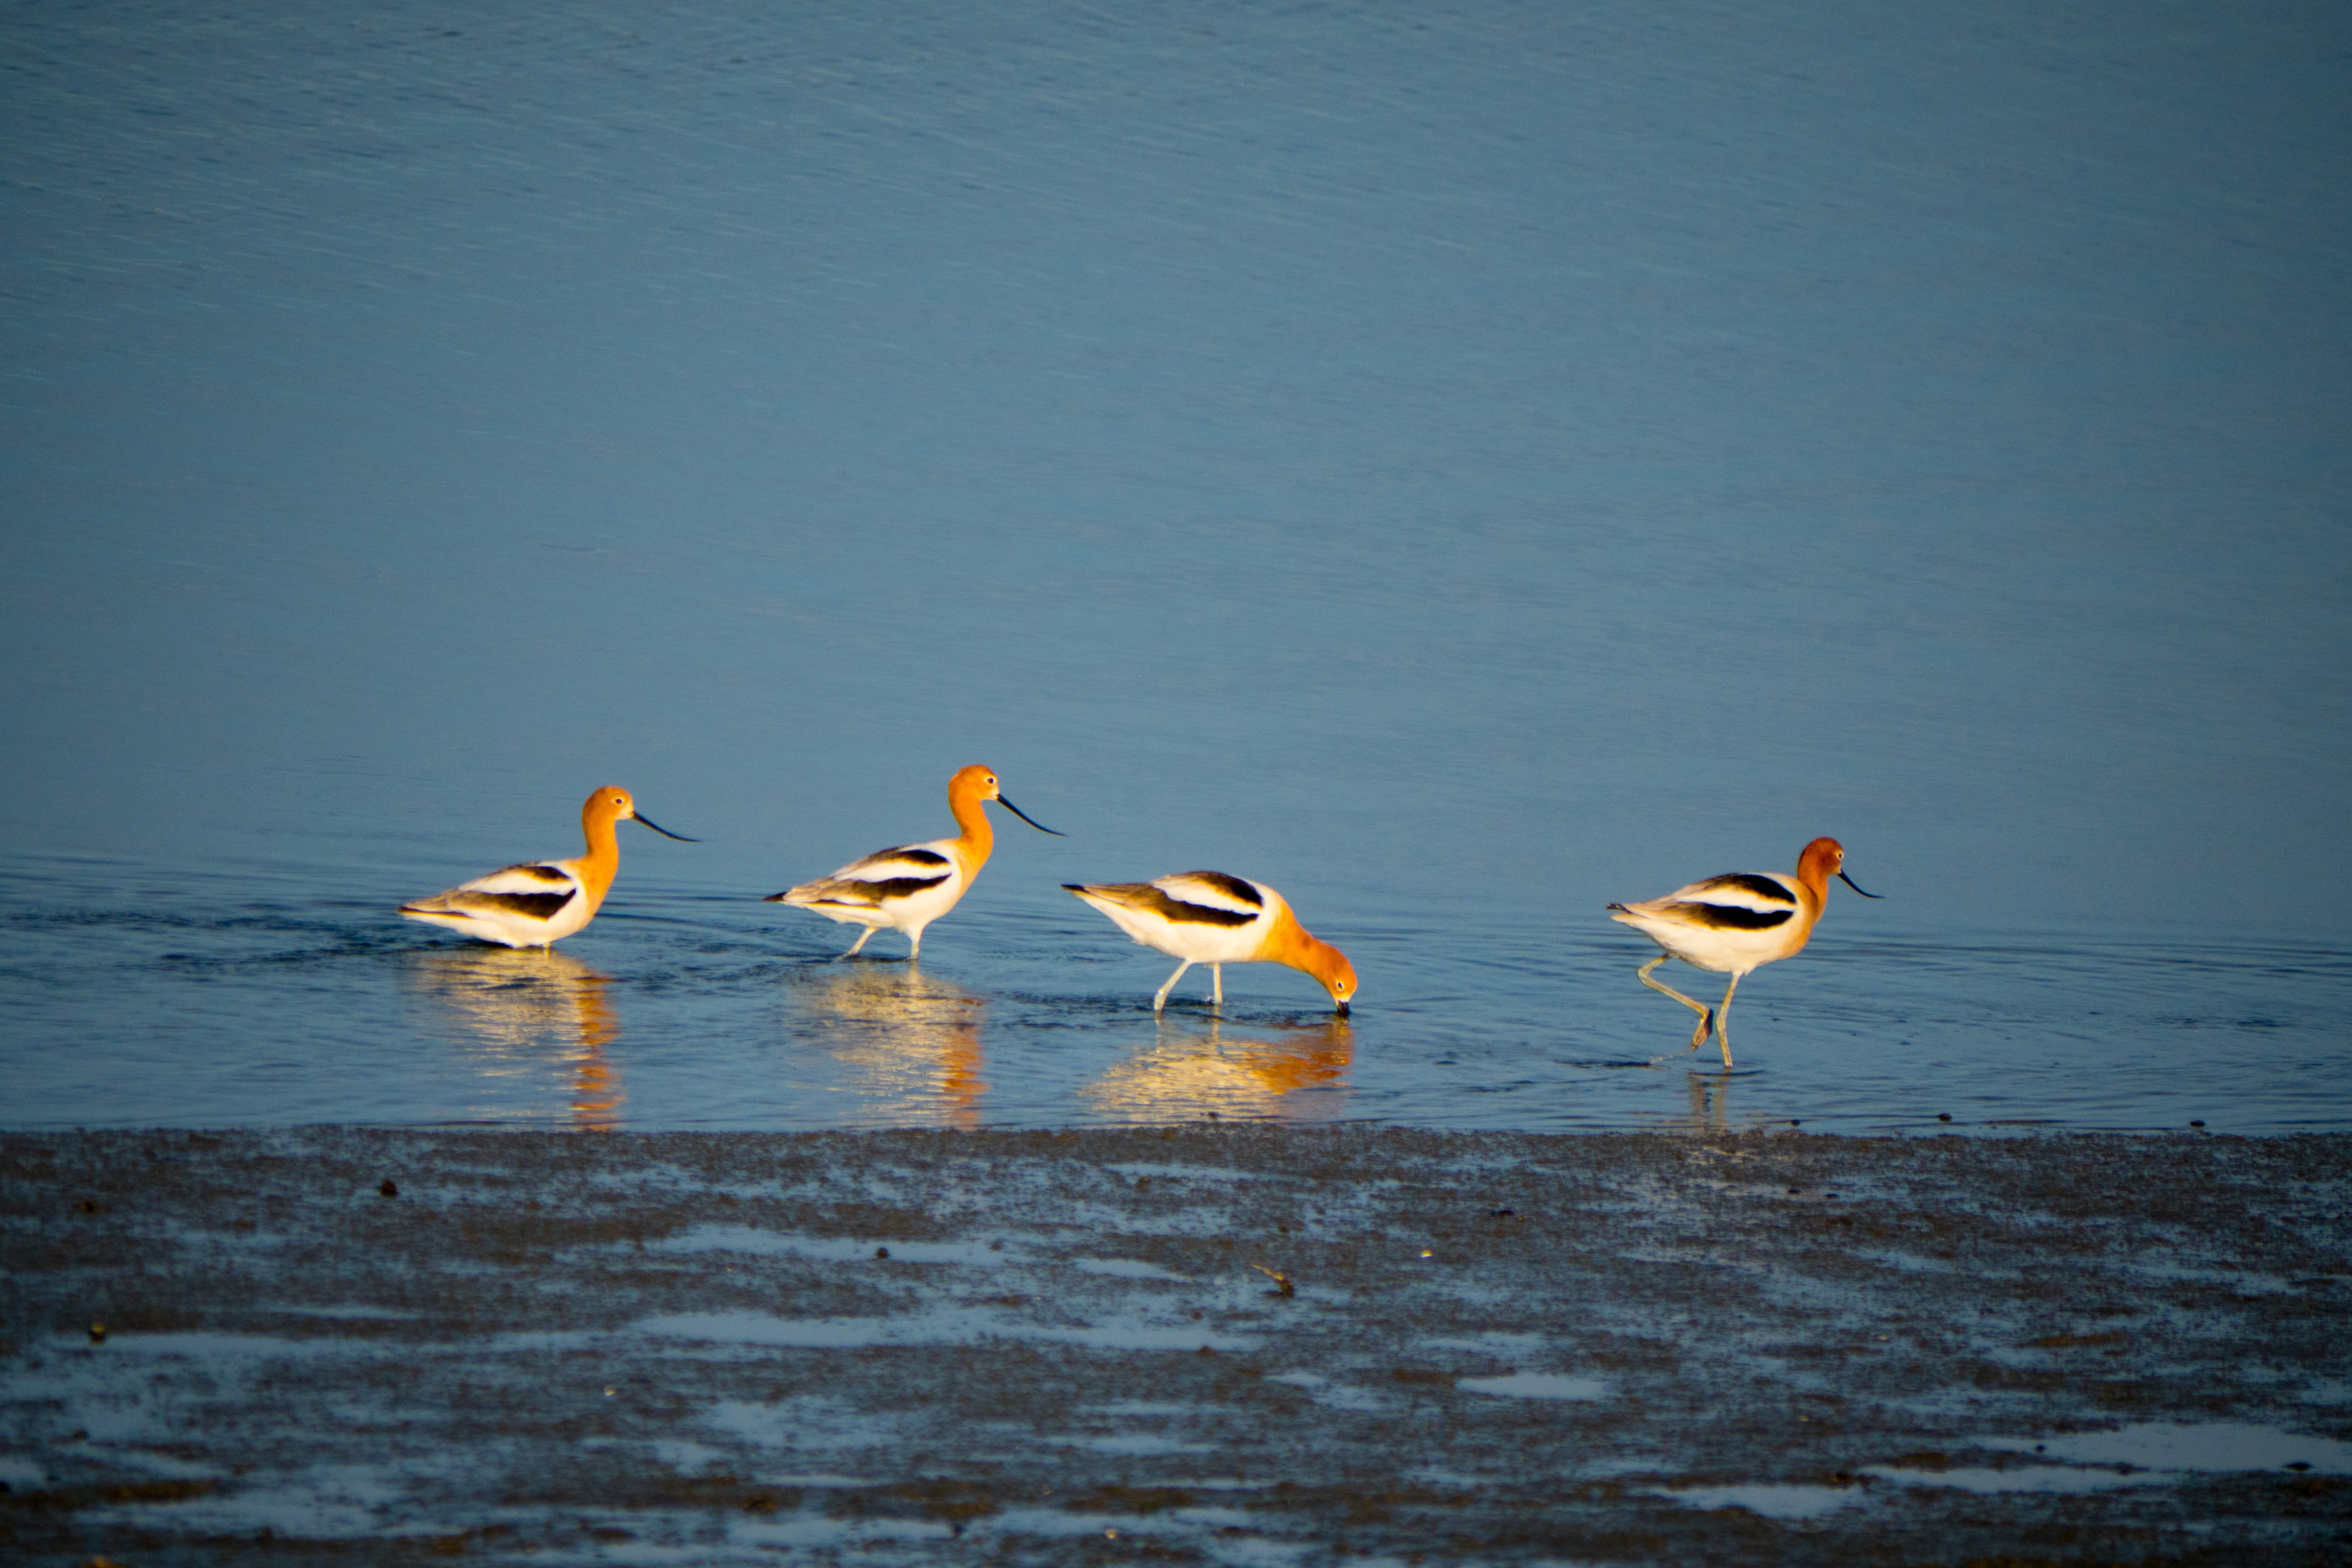
sea, ocean, bird, wing, seabird, reflection, water bird